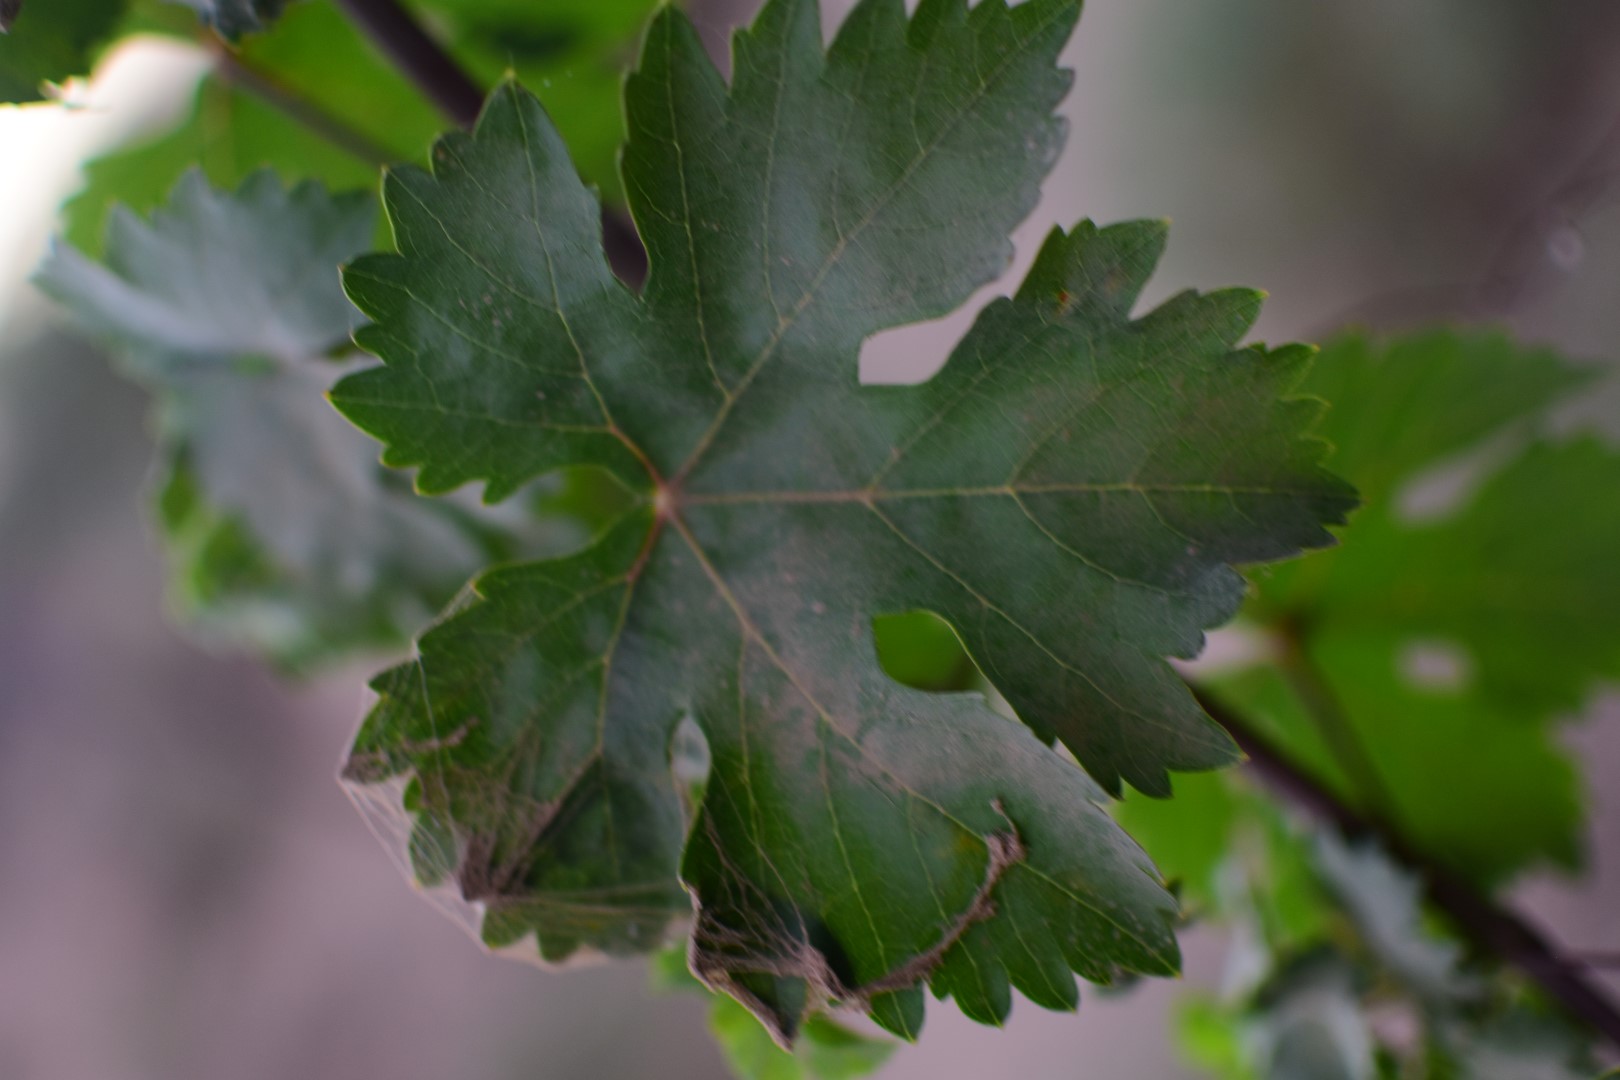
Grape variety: Aswud Balad